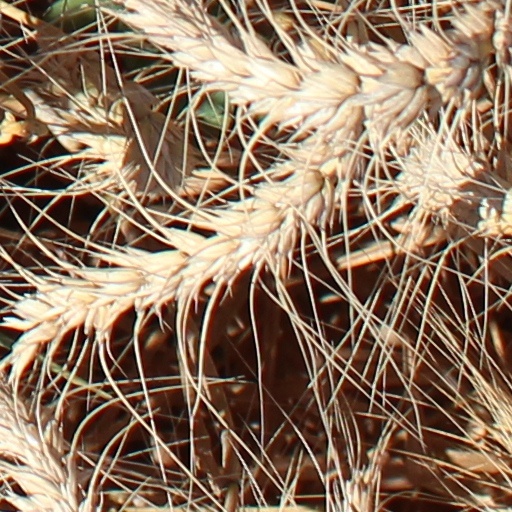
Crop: wheat